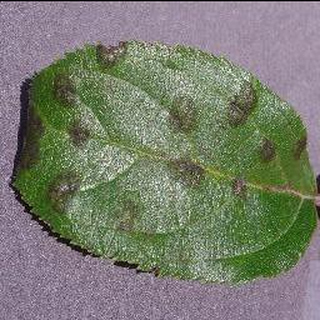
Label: apple_apple_scab